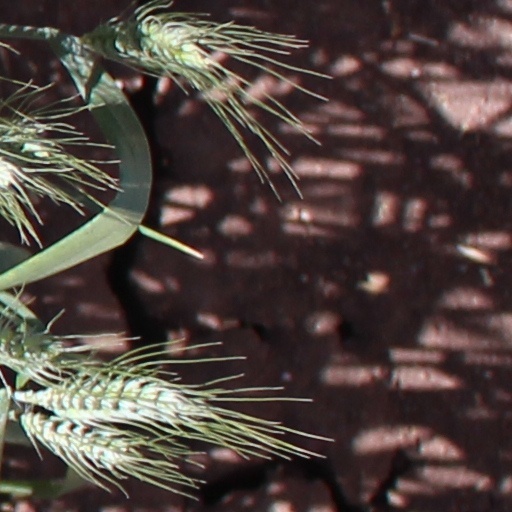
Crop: wheat